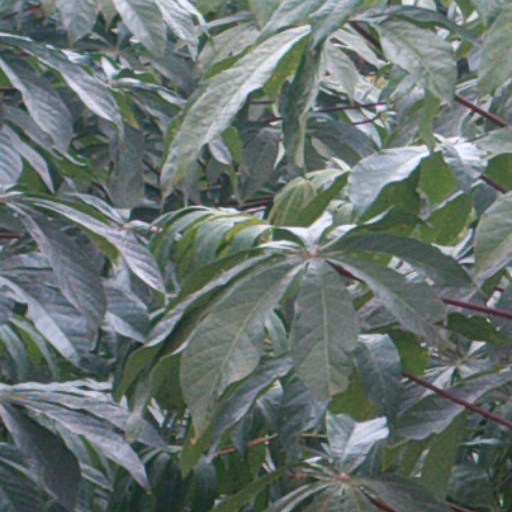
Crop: cassava